Allah Ke Banday

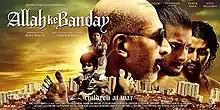
Official poster

Allah Ke Banday is a 2010 Indian Hindi-language crime drama film produced by Ravi Walia and directed by Faruk Kabir.